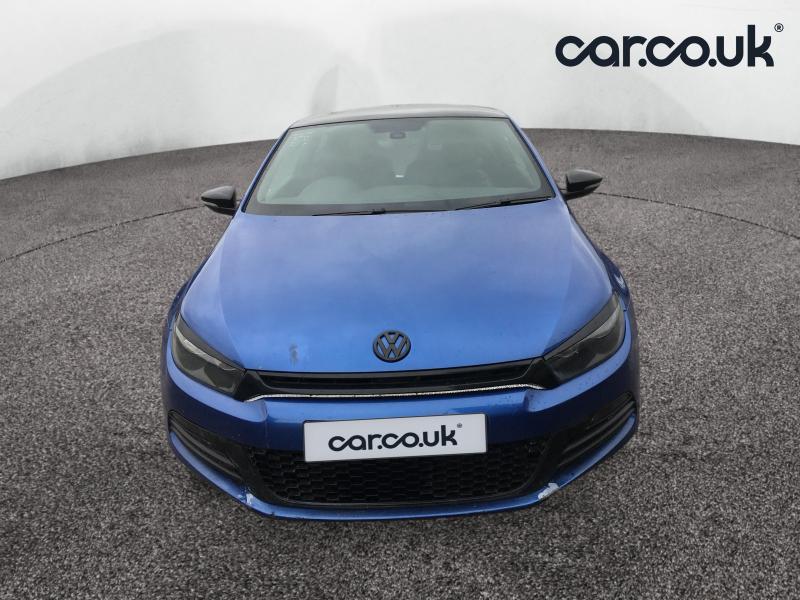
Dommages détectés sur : capot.
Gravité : mineur